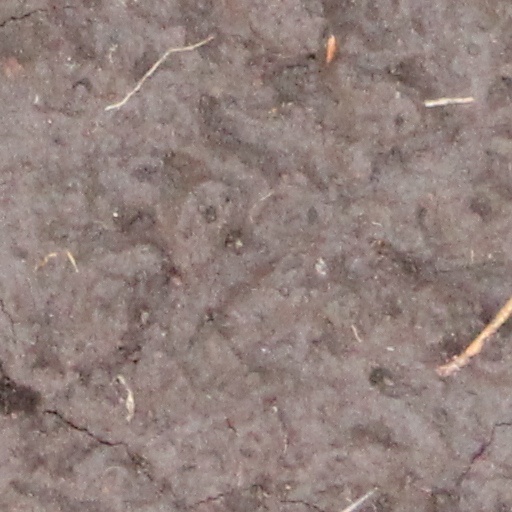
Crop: wheat